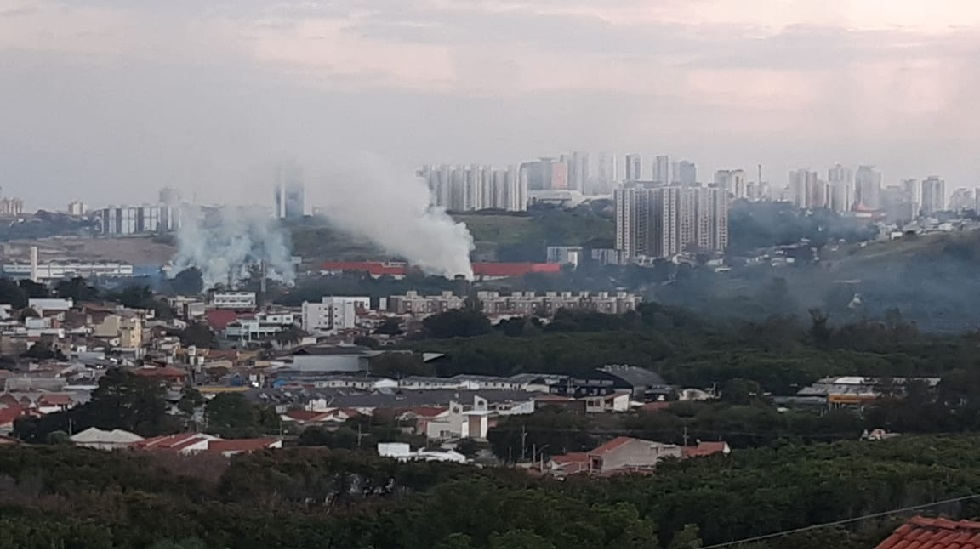
Fire: no
Smoke: yes